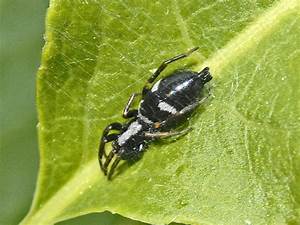
Label: ragno